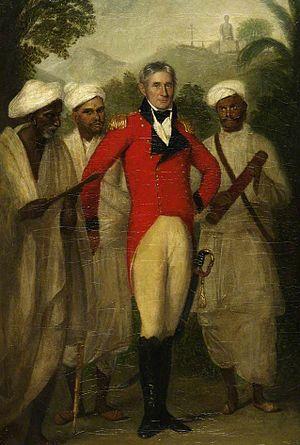
Colin Mackenzie - Cailean MacCoinnich en écossais -, indianiste et collectionneur d'art, fut le premier Surveyor General of India, fonctionnaire chargé de faire la description du pays et en particulier sa cartographie. Mackenzie est à l'origine d'une grande part des premières cartes exactes de l'Inde. Ses recherches et ses collections ont contribué de manière significative à la connaissance de l'Asie.